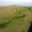
Label: plain